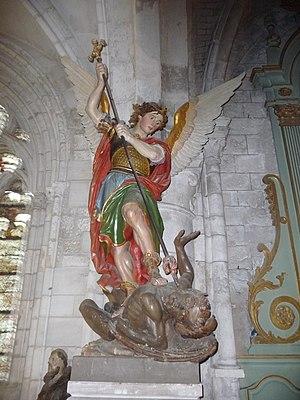
intérieur
La vision de Wenlock est un texte écrit vers 716 par Wynfrid-Boniface, un prêtre missionnaire. C'est le récit d'une vision de l'au-delà qu’un moine de l’abbaye de Wenlock a raconté après être décédé et revenu à la vie Ce récit avait été envoyé à la correspondante de Boniface, l’abbesse de Barking. Les visions de l’au-delà auront toujours une certaine importance, mais venant de la bouche d’un homme de foi, la vision de Wenlock aura un grand effet sur les croyances du moment.